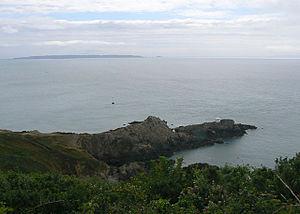
La pointe de Jerbourg est une péninsule qui se prolonge dans le sud-est de l'île de Guernesey dans les îles anglo-normandes.